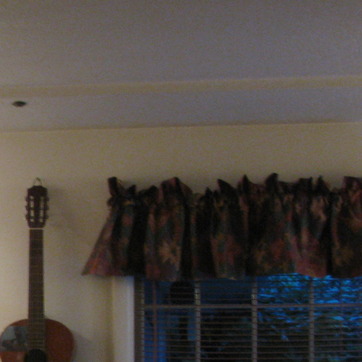
Material: painted